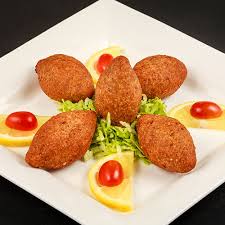
Yemek: icli_kofte